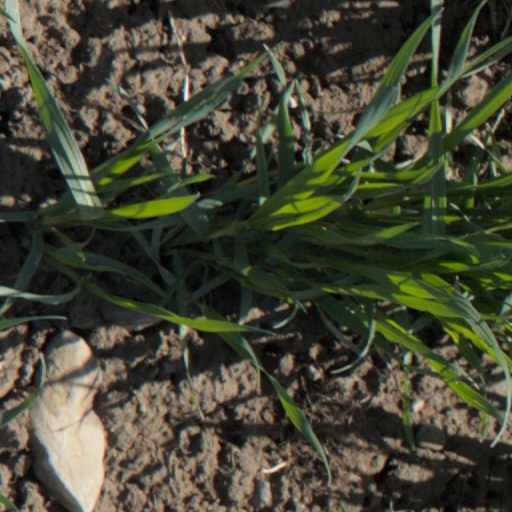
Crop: wheat